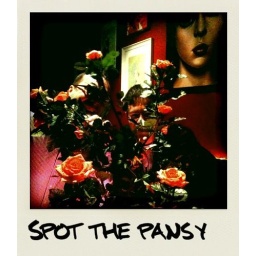
The most random table in the bar